Ryongyon County

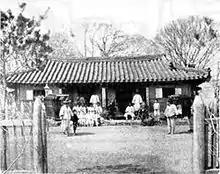
Church at Sorae, 1895 by Korean Christians

The first Protestant Christian church in Korea was founded at Sorae,